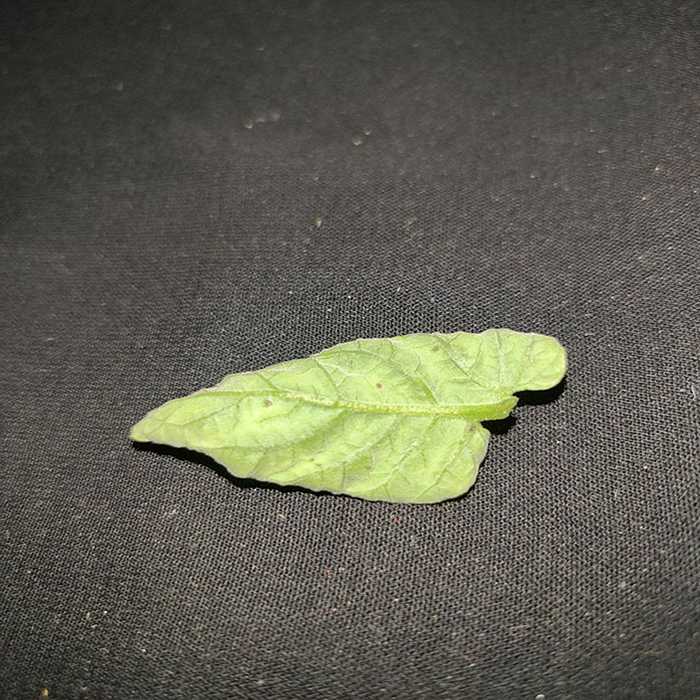
Plant: Tomato
Label: Tomato leaf curl virus